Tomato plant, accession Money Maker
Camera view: horizontal (90 deg, fisheye); turntable rotation: 180 degrees
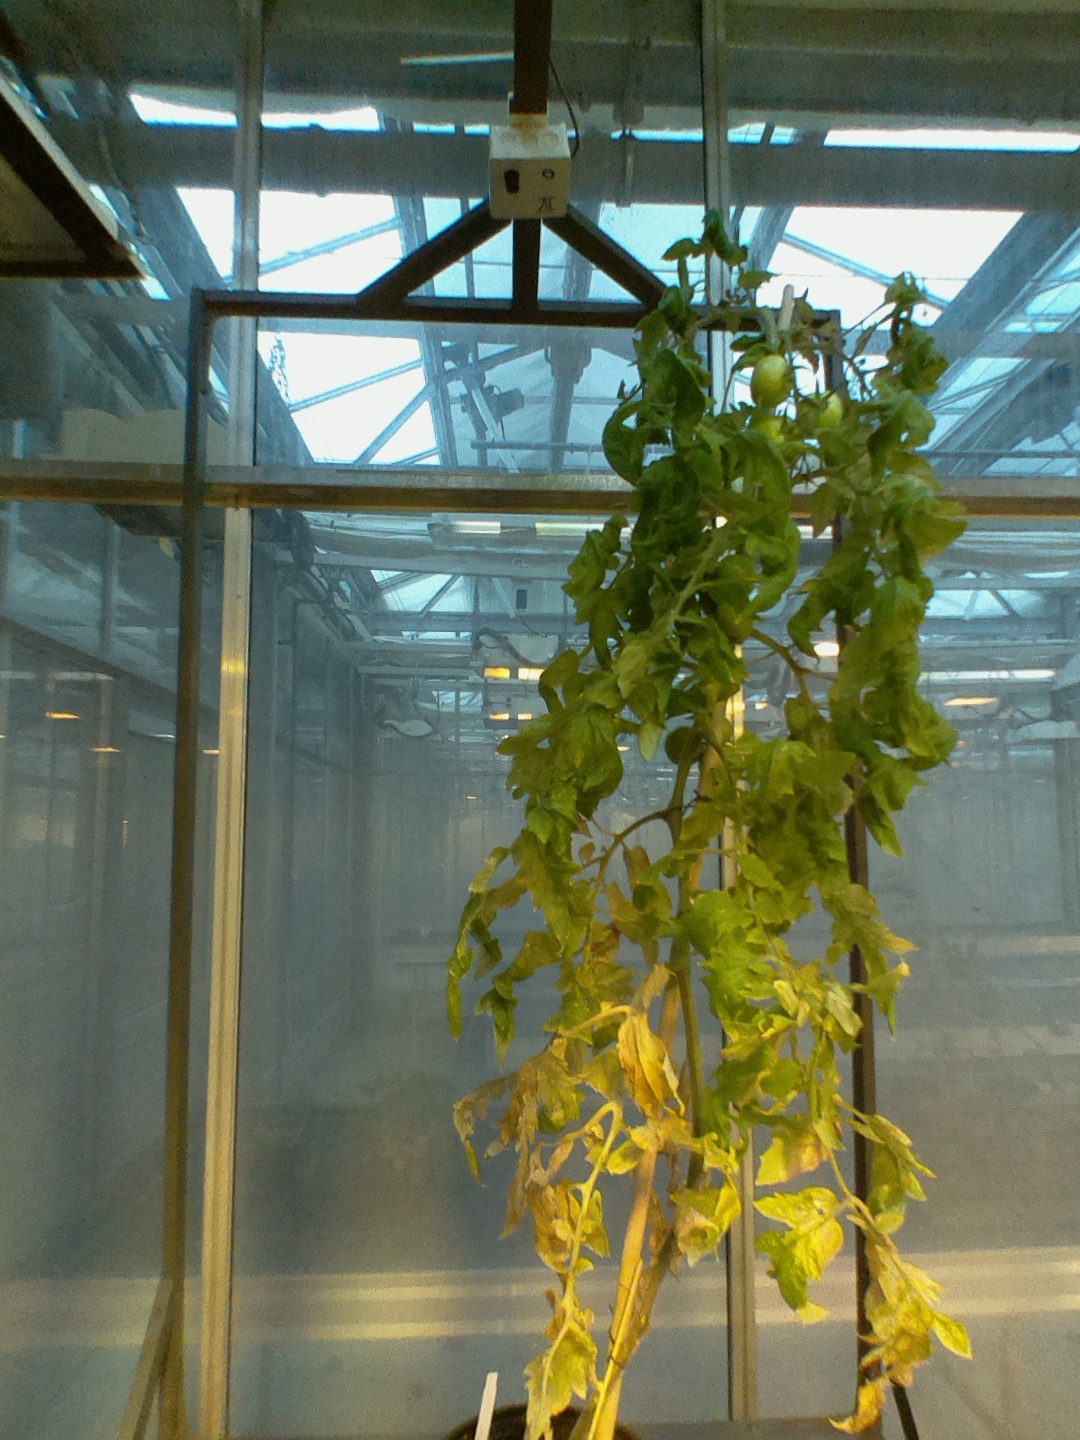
BBCH growth stage 79: 90% -100% of final fruit size